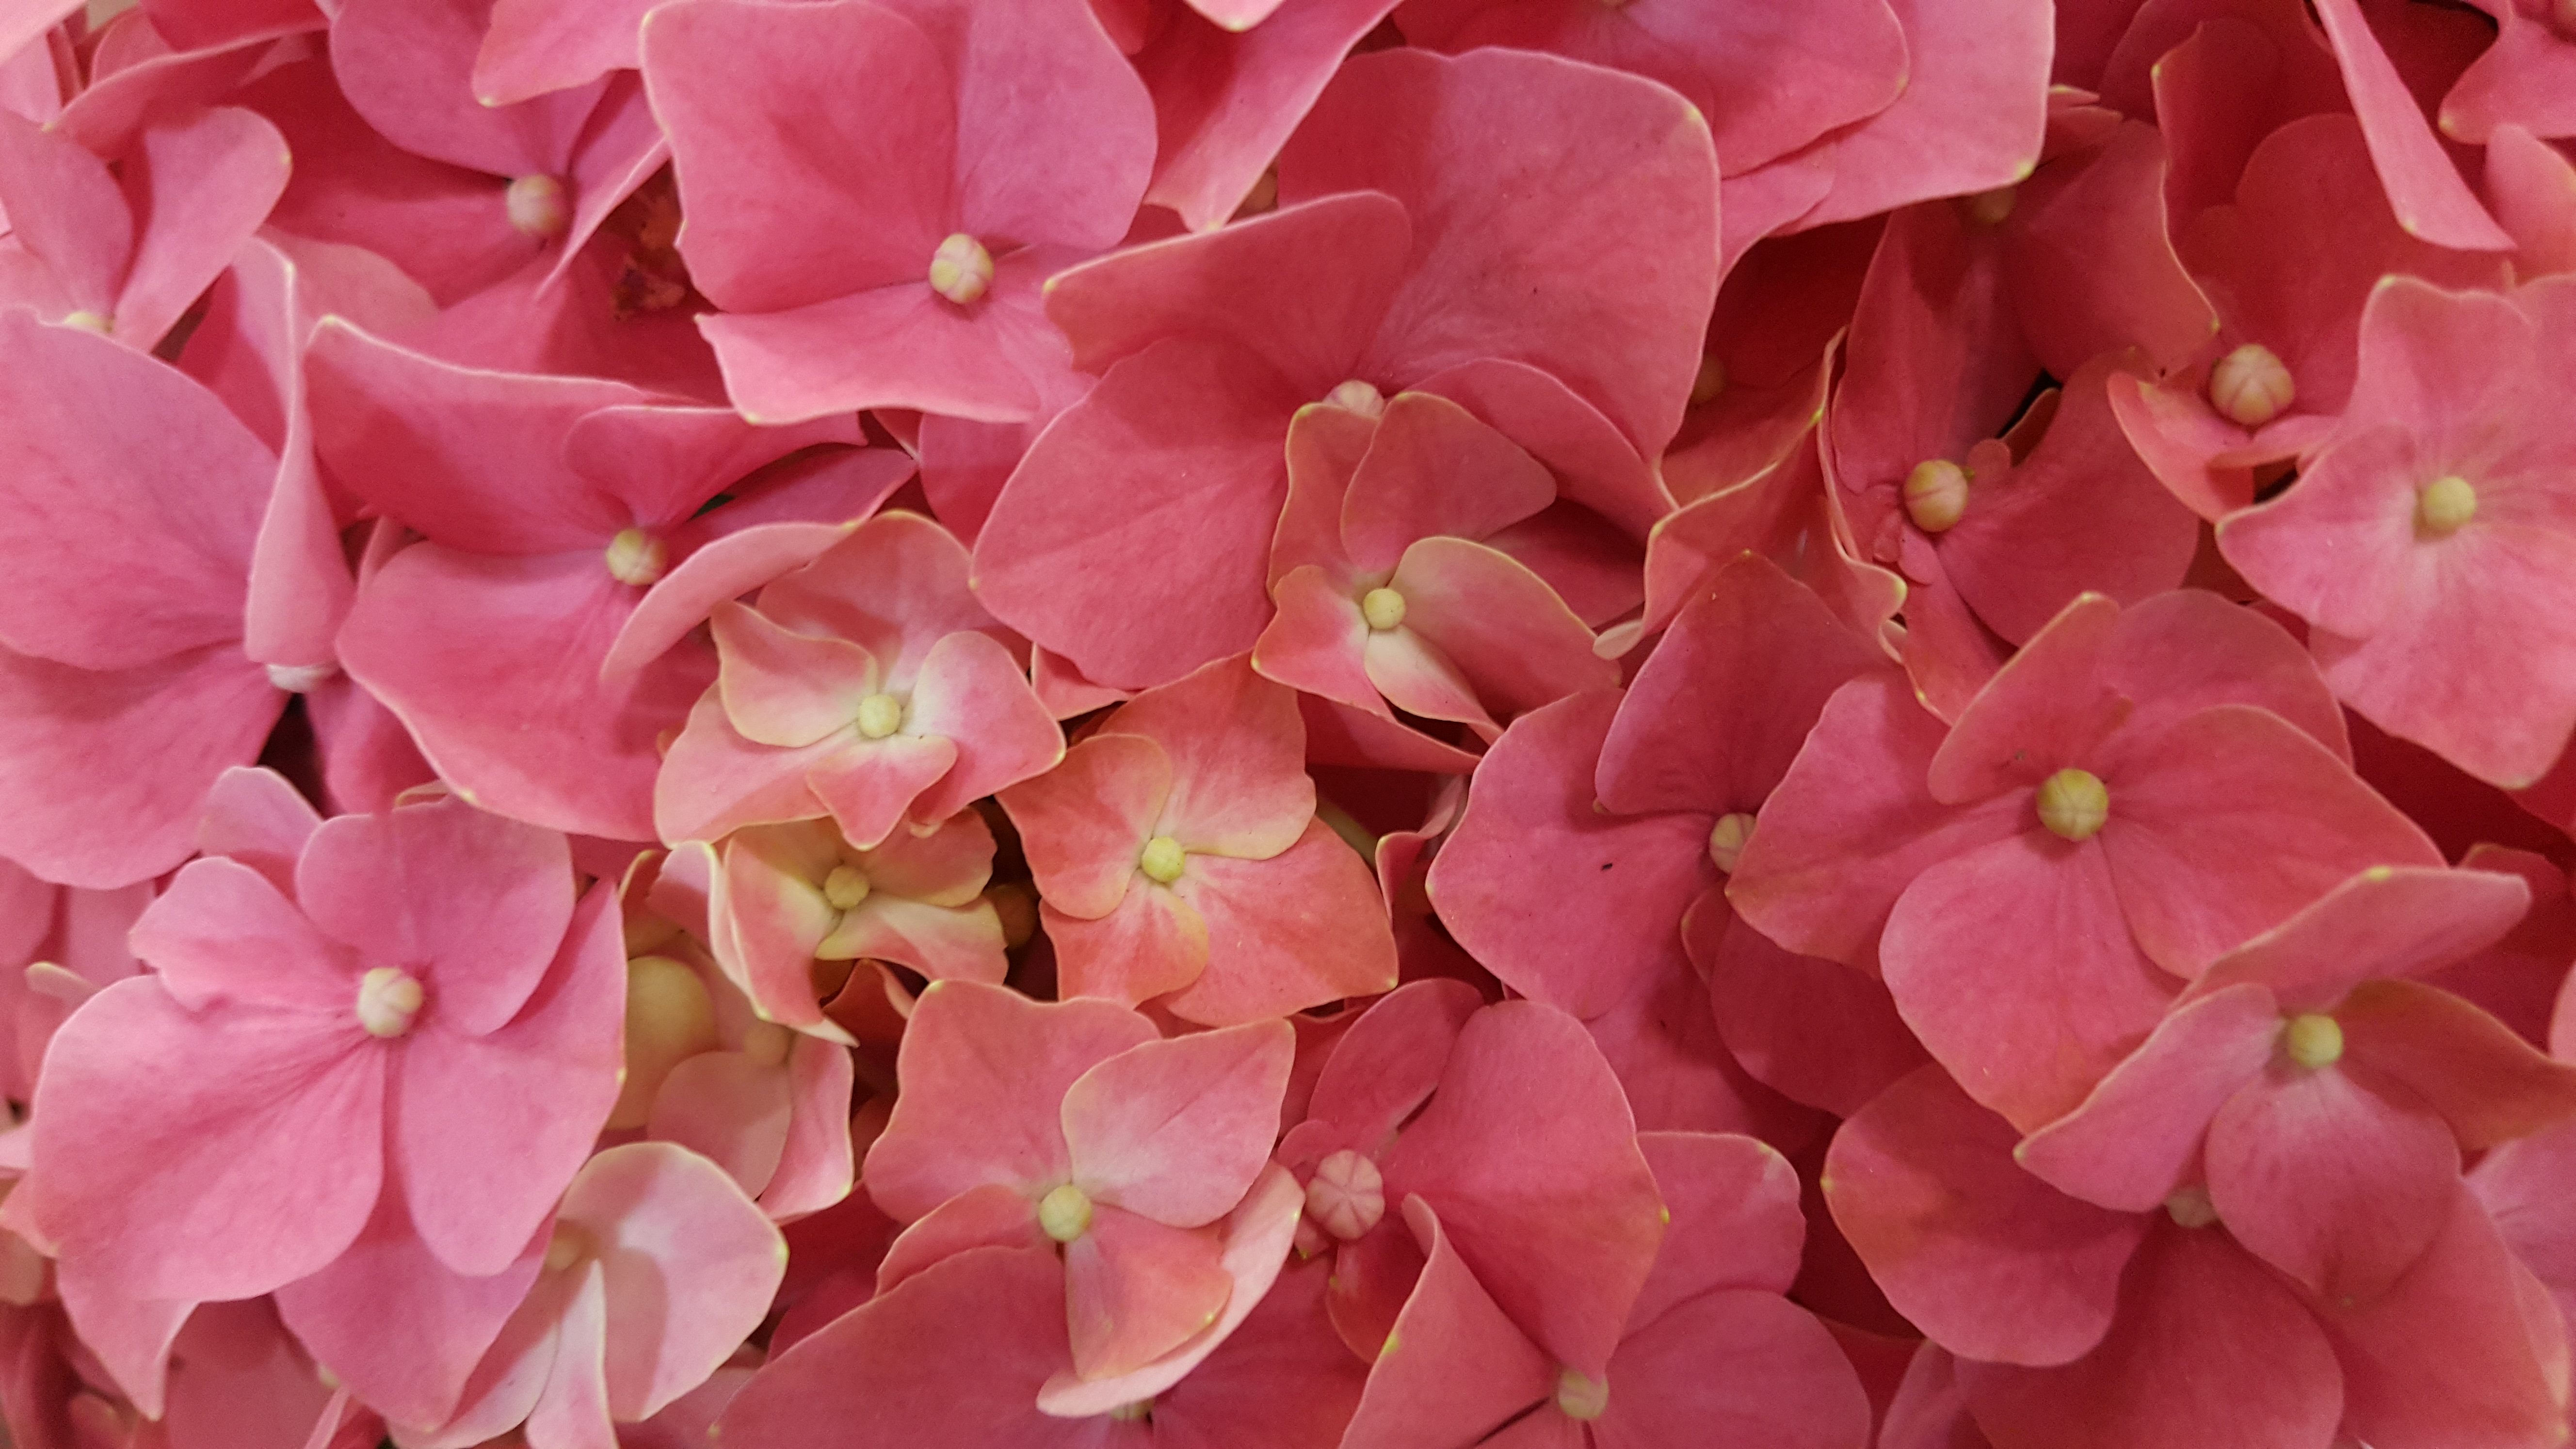
hydrangea, macro, pink, petals, nature, flower, spring, leaf, plant, petal, terrestrial plant, groundcover, magenta, flowering plant, beauty, annual plant, close up, peach, hydrangea serrata, plant stem, hydrangeaceae, flowerpot, cornales, impatiens, herbaceous plant